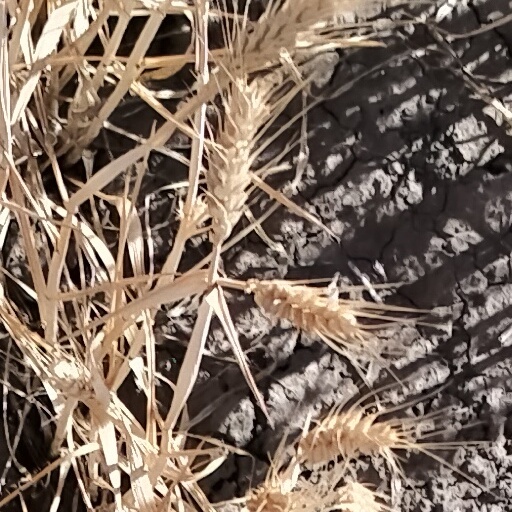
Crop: wheat